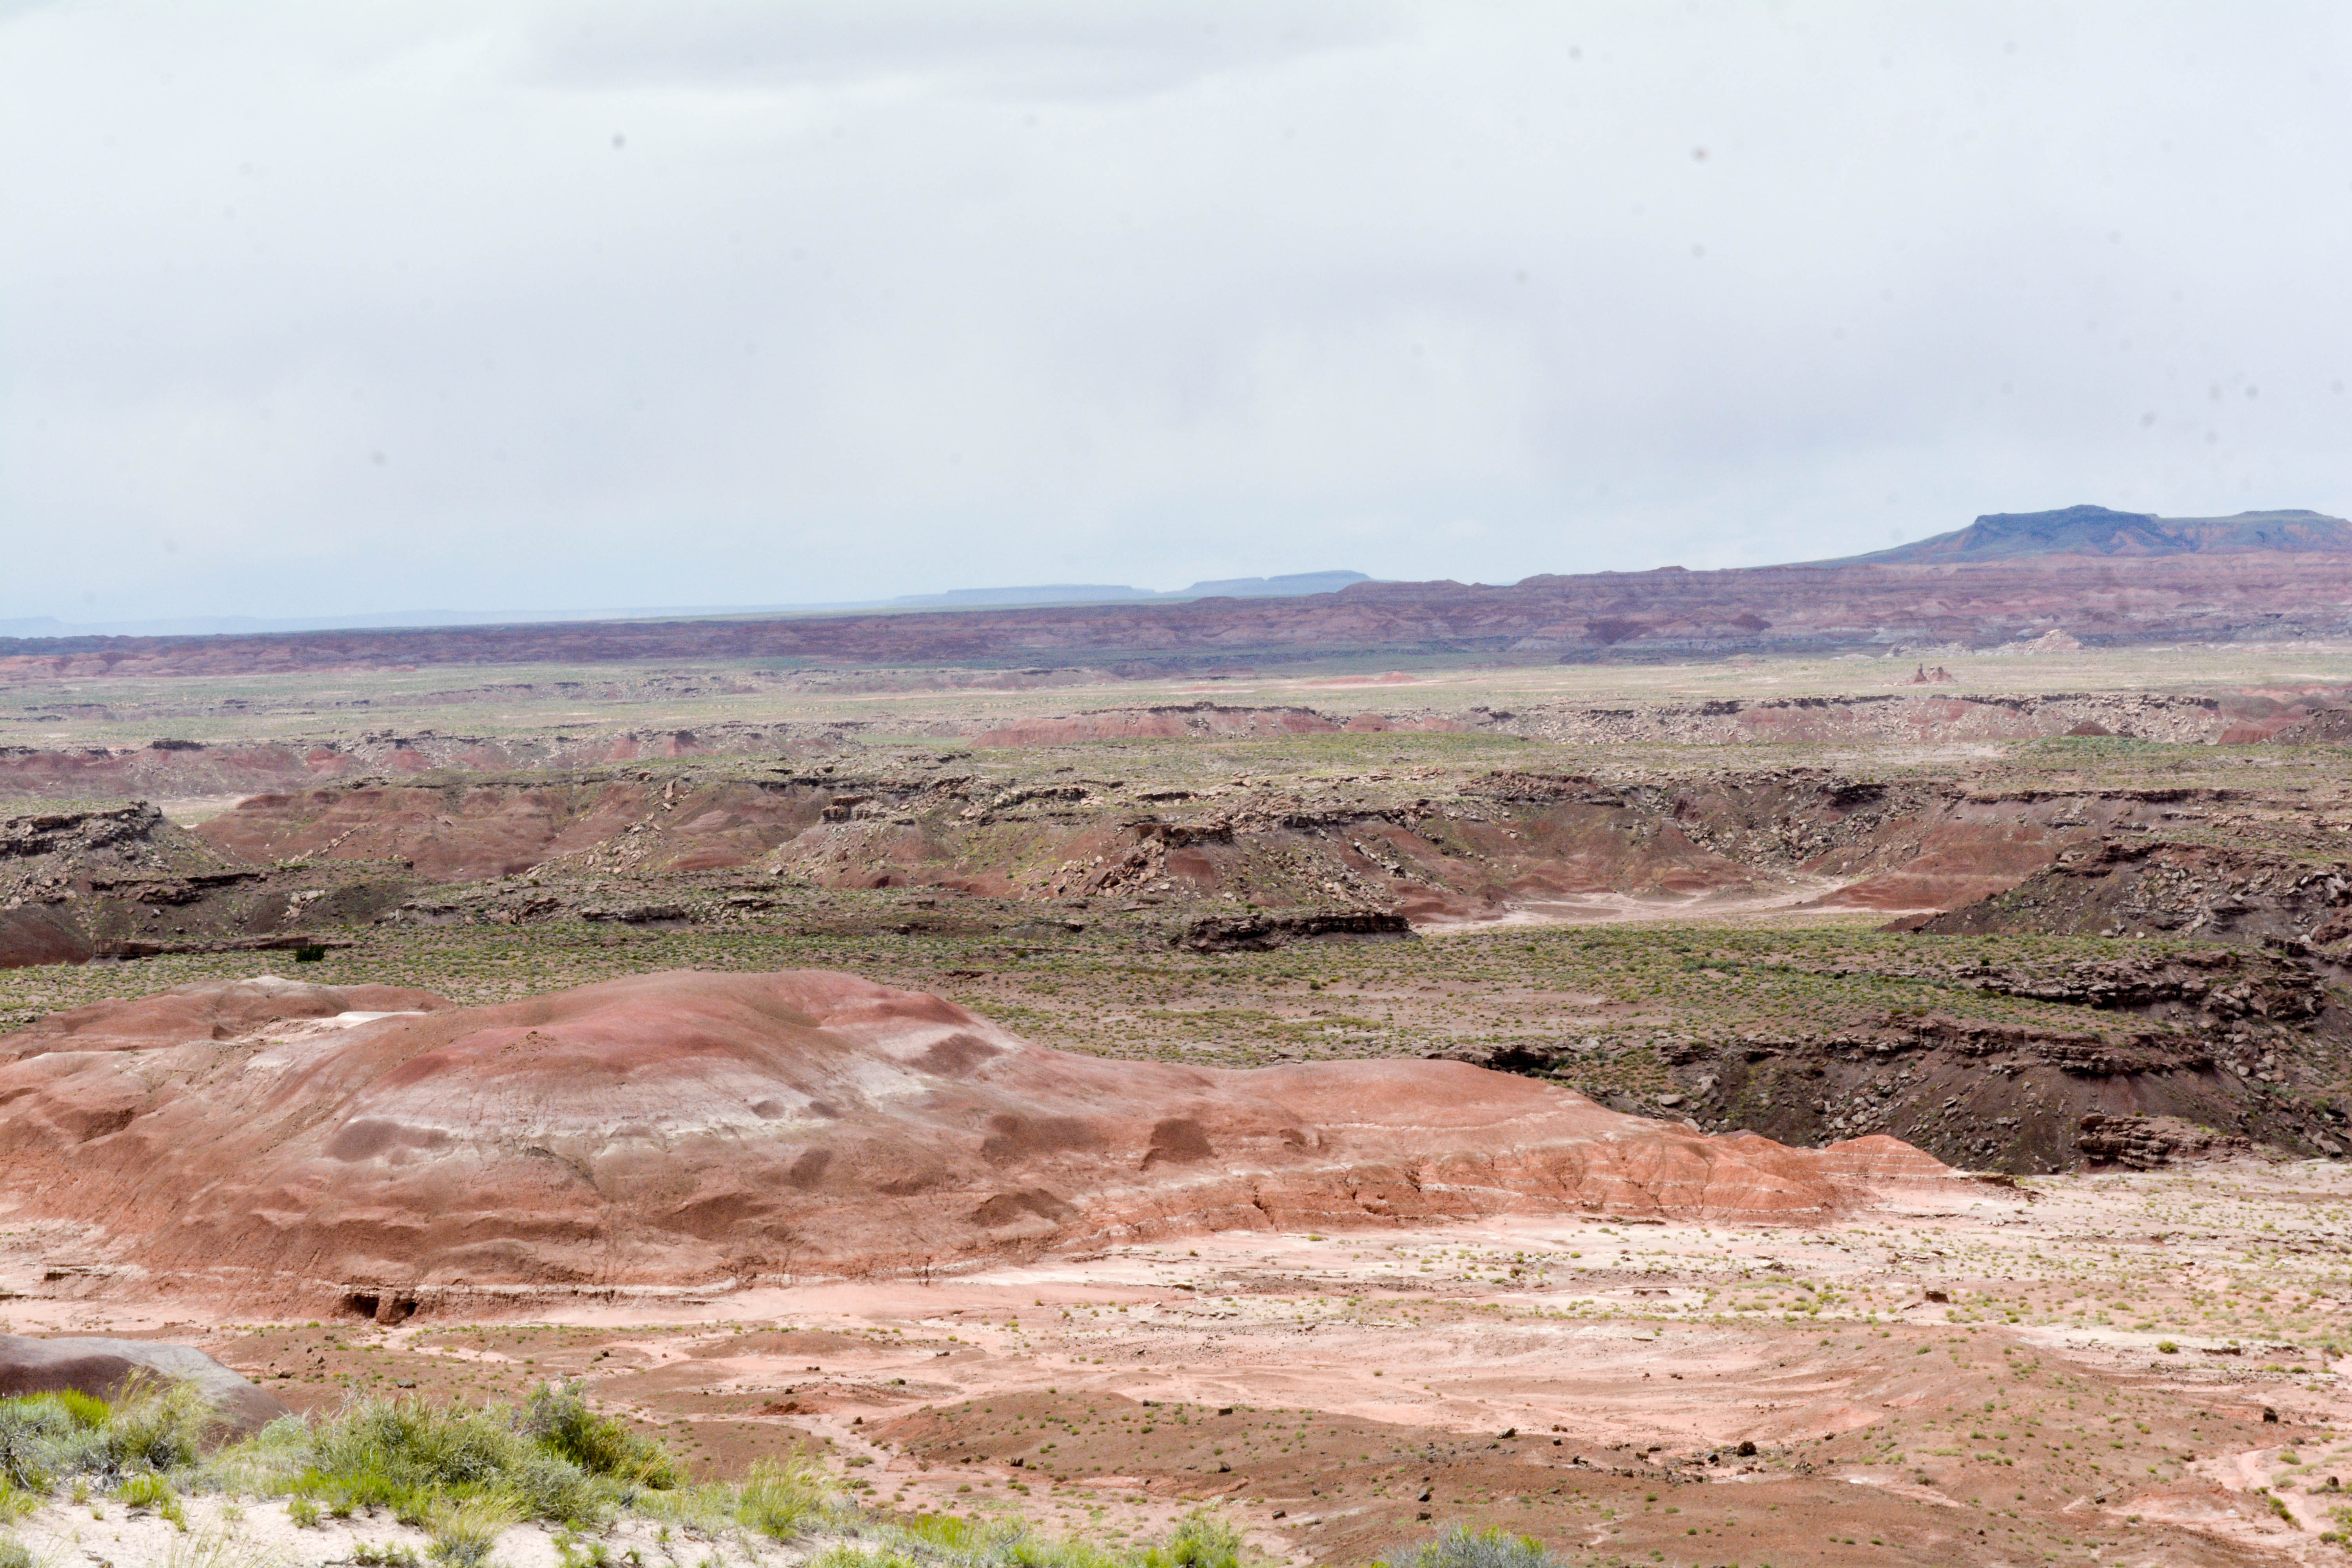
landscape, wilderness, prairie, desert, valley, soil, savanna, plain, geology, grassland, badlands, plateau, marccooper, painteddesert, petrifiedforest, route66, holbrook, arizonalandscape, ecosystem, wadi, butte, steppe, landform, natural environment, geographical feature, aeolian landform, ecoregion